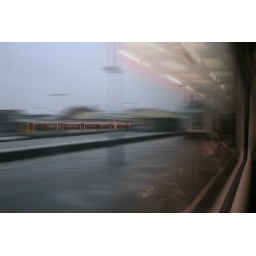
reflection of girl in the window